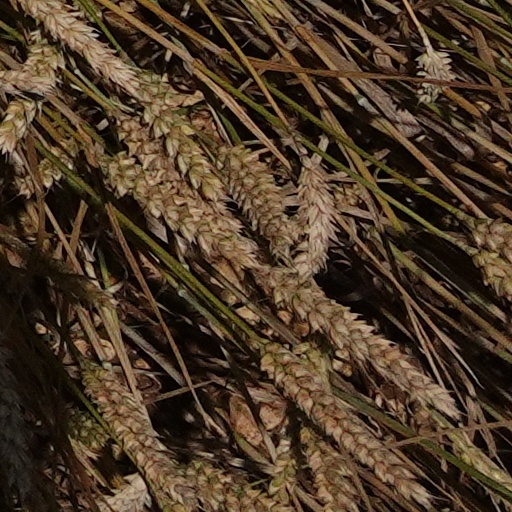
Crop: wheat